Caecilian

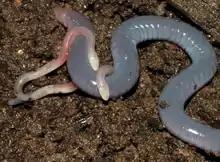
"Microcaecilia dermatophaga" (Siphonopidae) mother and hatchlings. This species is one of several caecilians in which maternal dermatophagy has been observed.

The egg-laying herpelid species "Boulengerula taitana" feeds its young by developing an outer layer of skin, high in fat and other nutrients, which the young peel off with modified teeth. This allows them to grow by up to 10 times their own weight in a week. The skin is consumed every three days, the time it takes for a new layer to grow, and the young have only been observed to eat it at night. It was formerly thought that the juveniles subsisted only on a liquid secretion from their mothers. This form of parental care, known as maternal dermatophagy, has also been reported in two species in the family Siphonopidae: "Siphonops annulatus" and "Microcaecilia dermatophaga". Siphonopids and herpelids are not closely related to each other, having diverged in the Cretaceous Period. The presence of maternal dermatophagy in both families suggest that it may be more widespread among caecilians than previously considered.